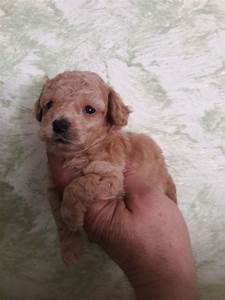
Label: cane